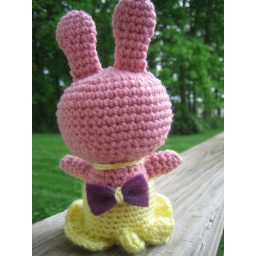
pink bunny in a dress